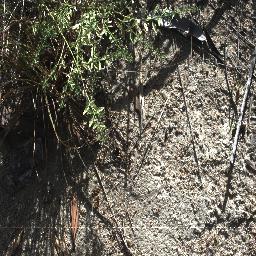
Label: negative